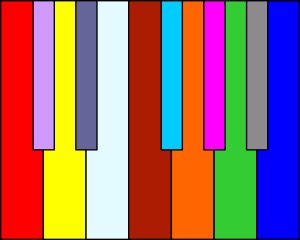
Aleksandr Skrjabin / Musik / Farvepåvirkning
De syntetiske farver således som de beskrives af Skrjabin.
Aleksandr Nikolajevitj Skrjabin var en russisk komponist og pianist. Han udviklede et meget lyrisk og følsomt tonesprog. Drevet af en poetisk, filosofisk og estetisk vision, som grænsede til mysticisme, anses han for at være en af forgrundspersonerne inden for russisk musikalsk symbolisme.